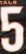
Number: 5